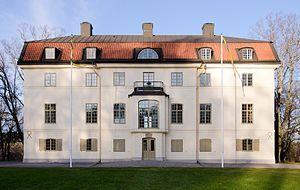
Cette liste non exhaustive répertorie les principaux châteaux en Suède.